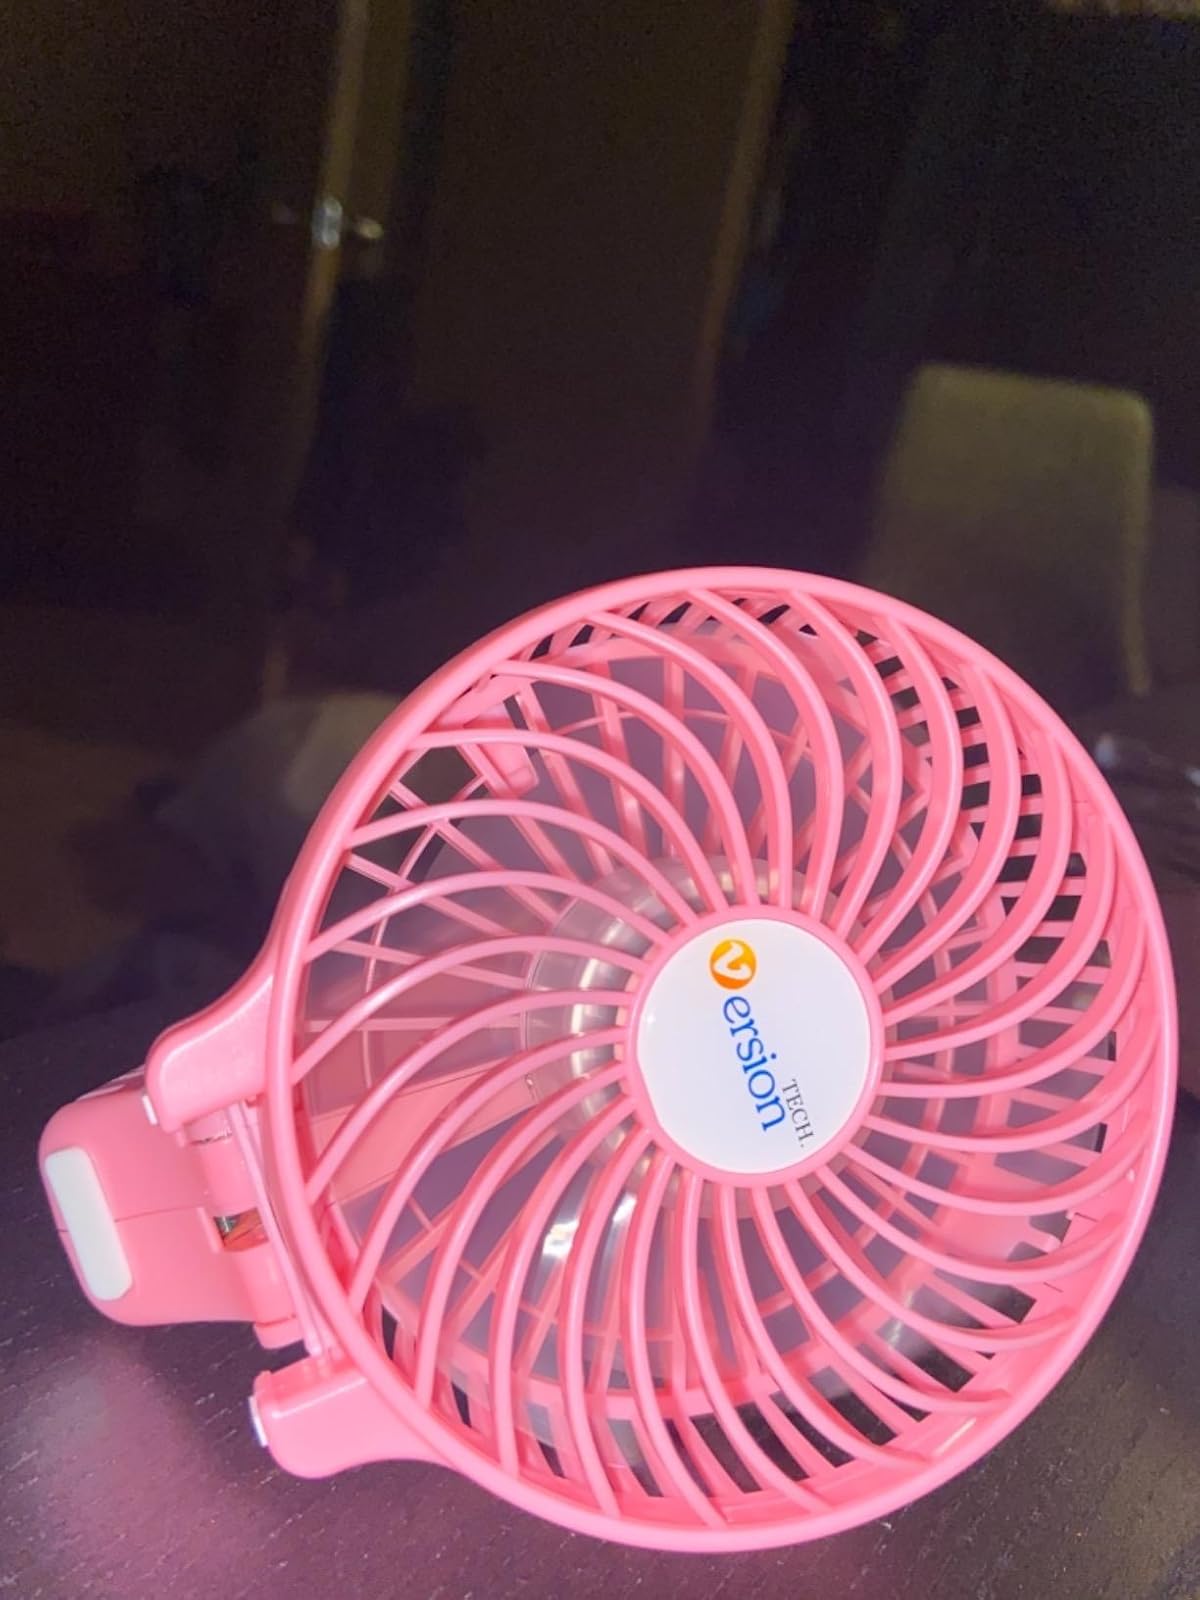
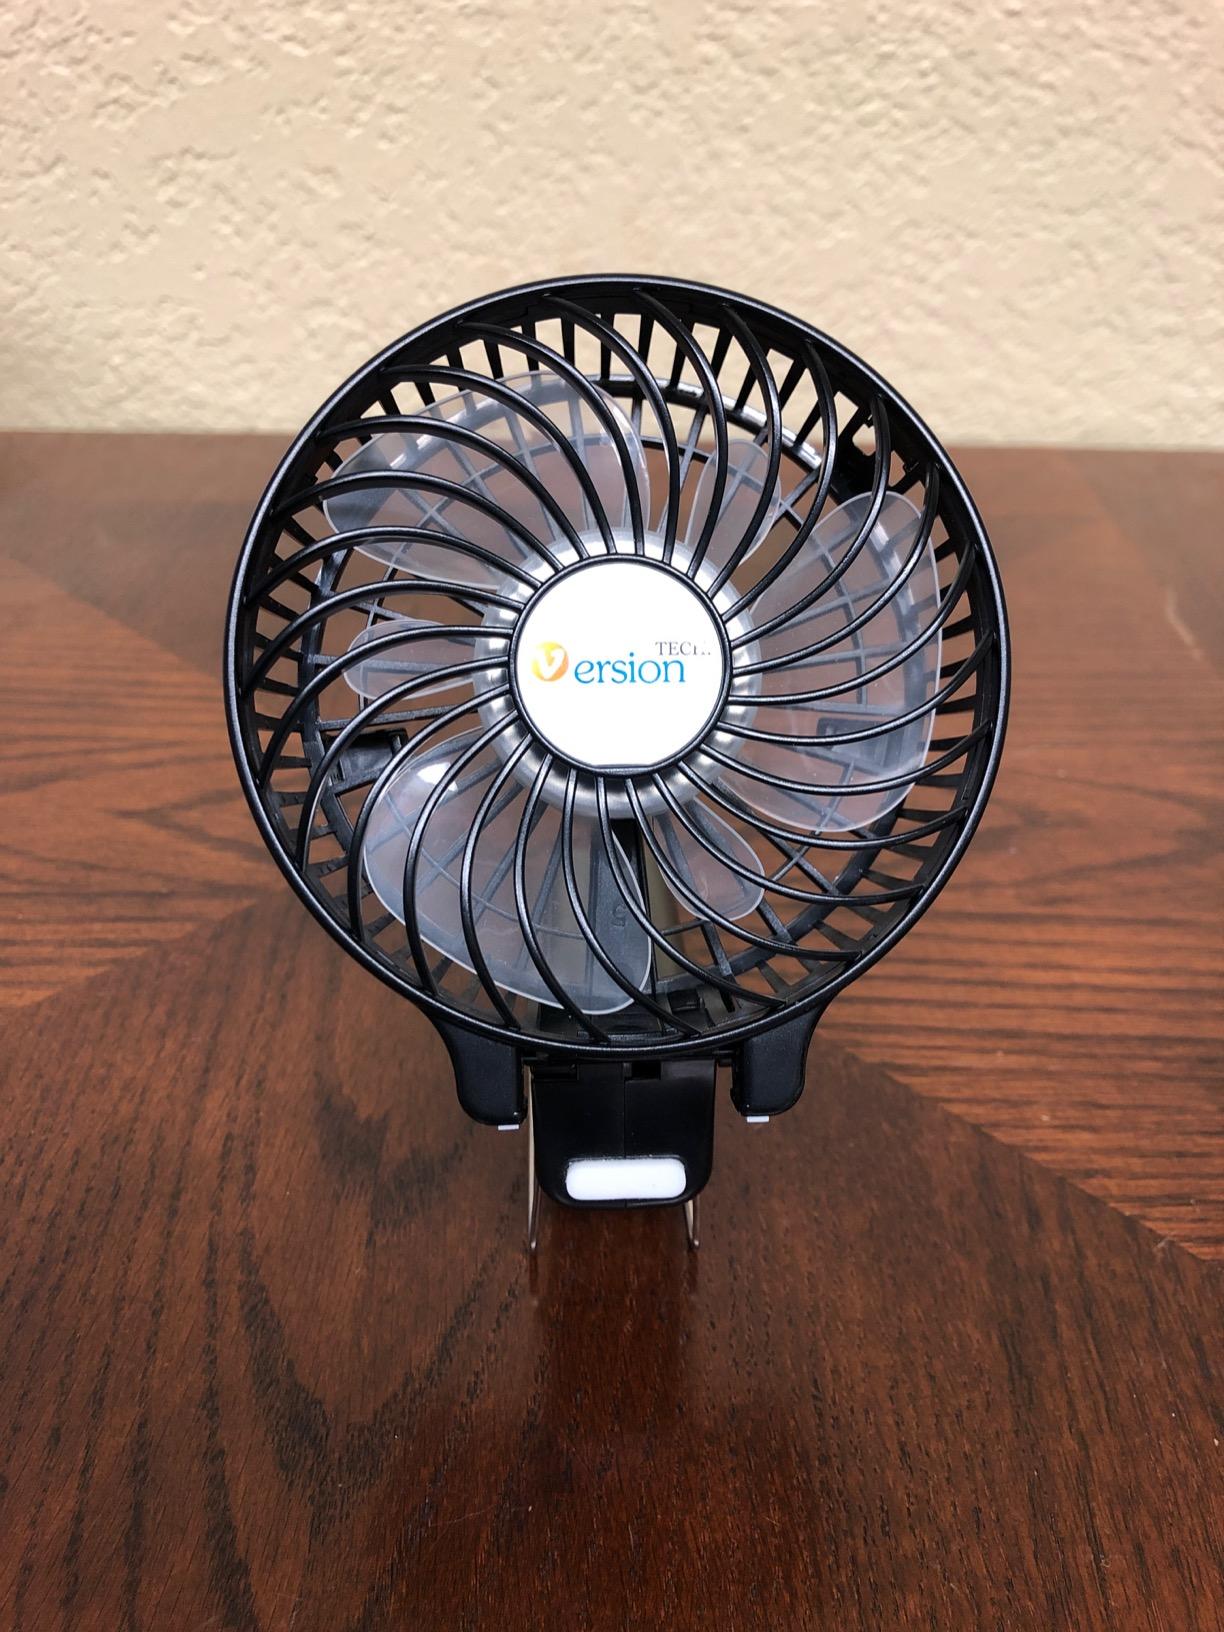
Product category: fan
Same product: no